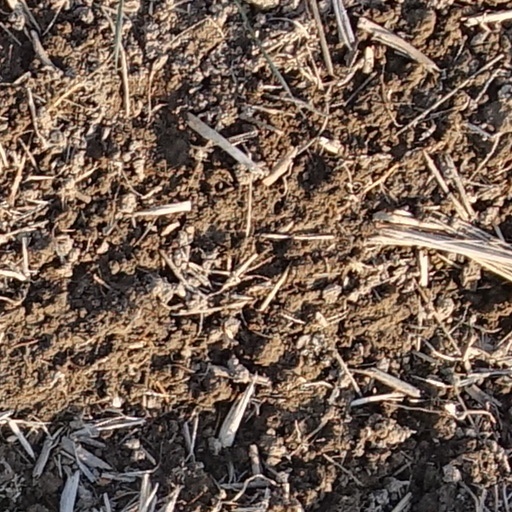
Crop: wheat